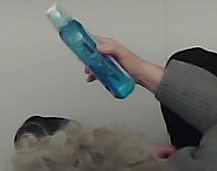
Product: sensodyne_mouthwash